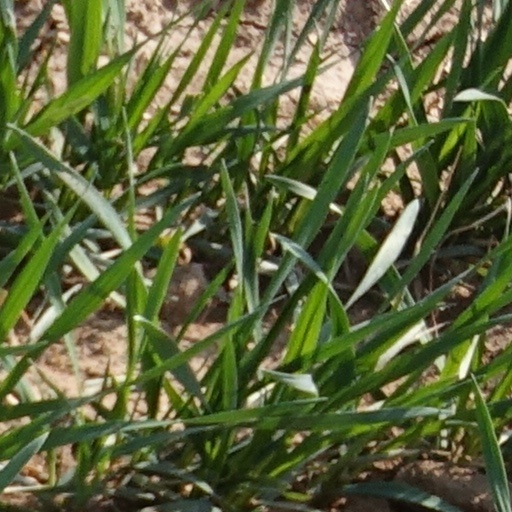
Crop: wheat